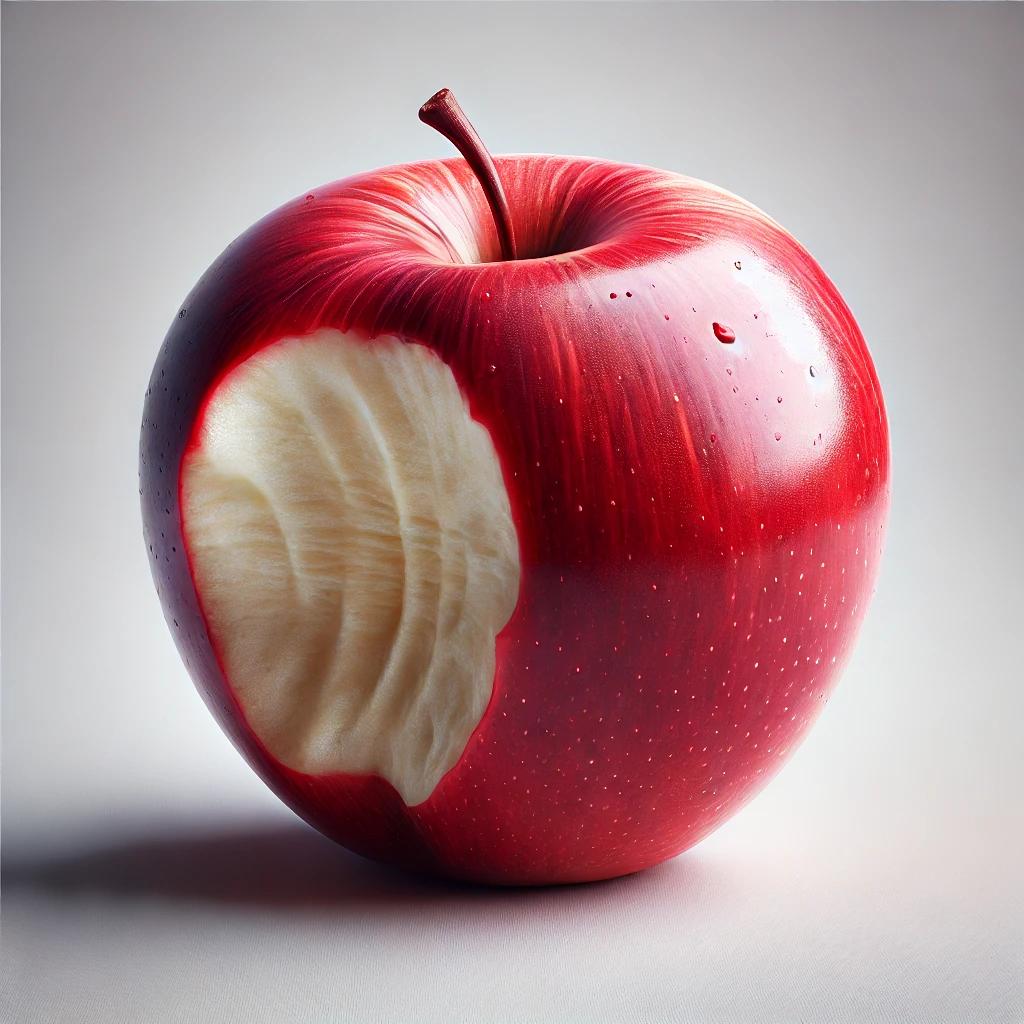
Etiqueta: orgánico